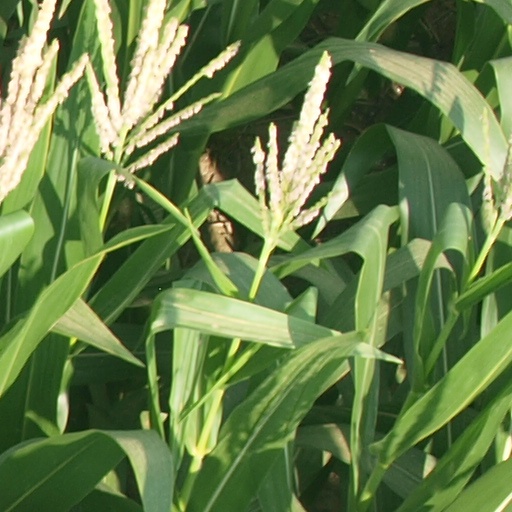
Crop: maize; corn